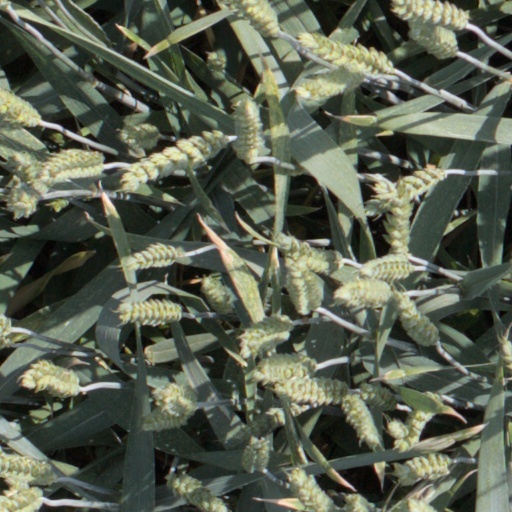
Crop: wheat